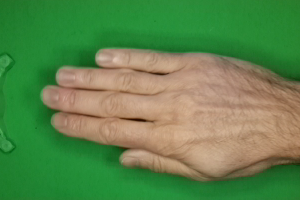
Label: paper